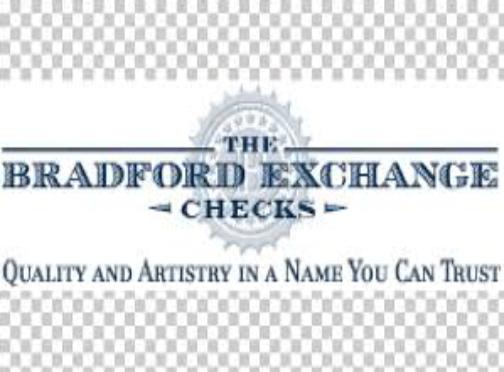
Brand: Bradford Exchange
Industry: Others